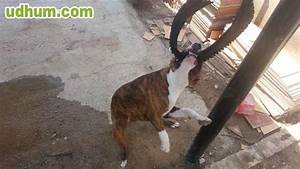
Label: dog